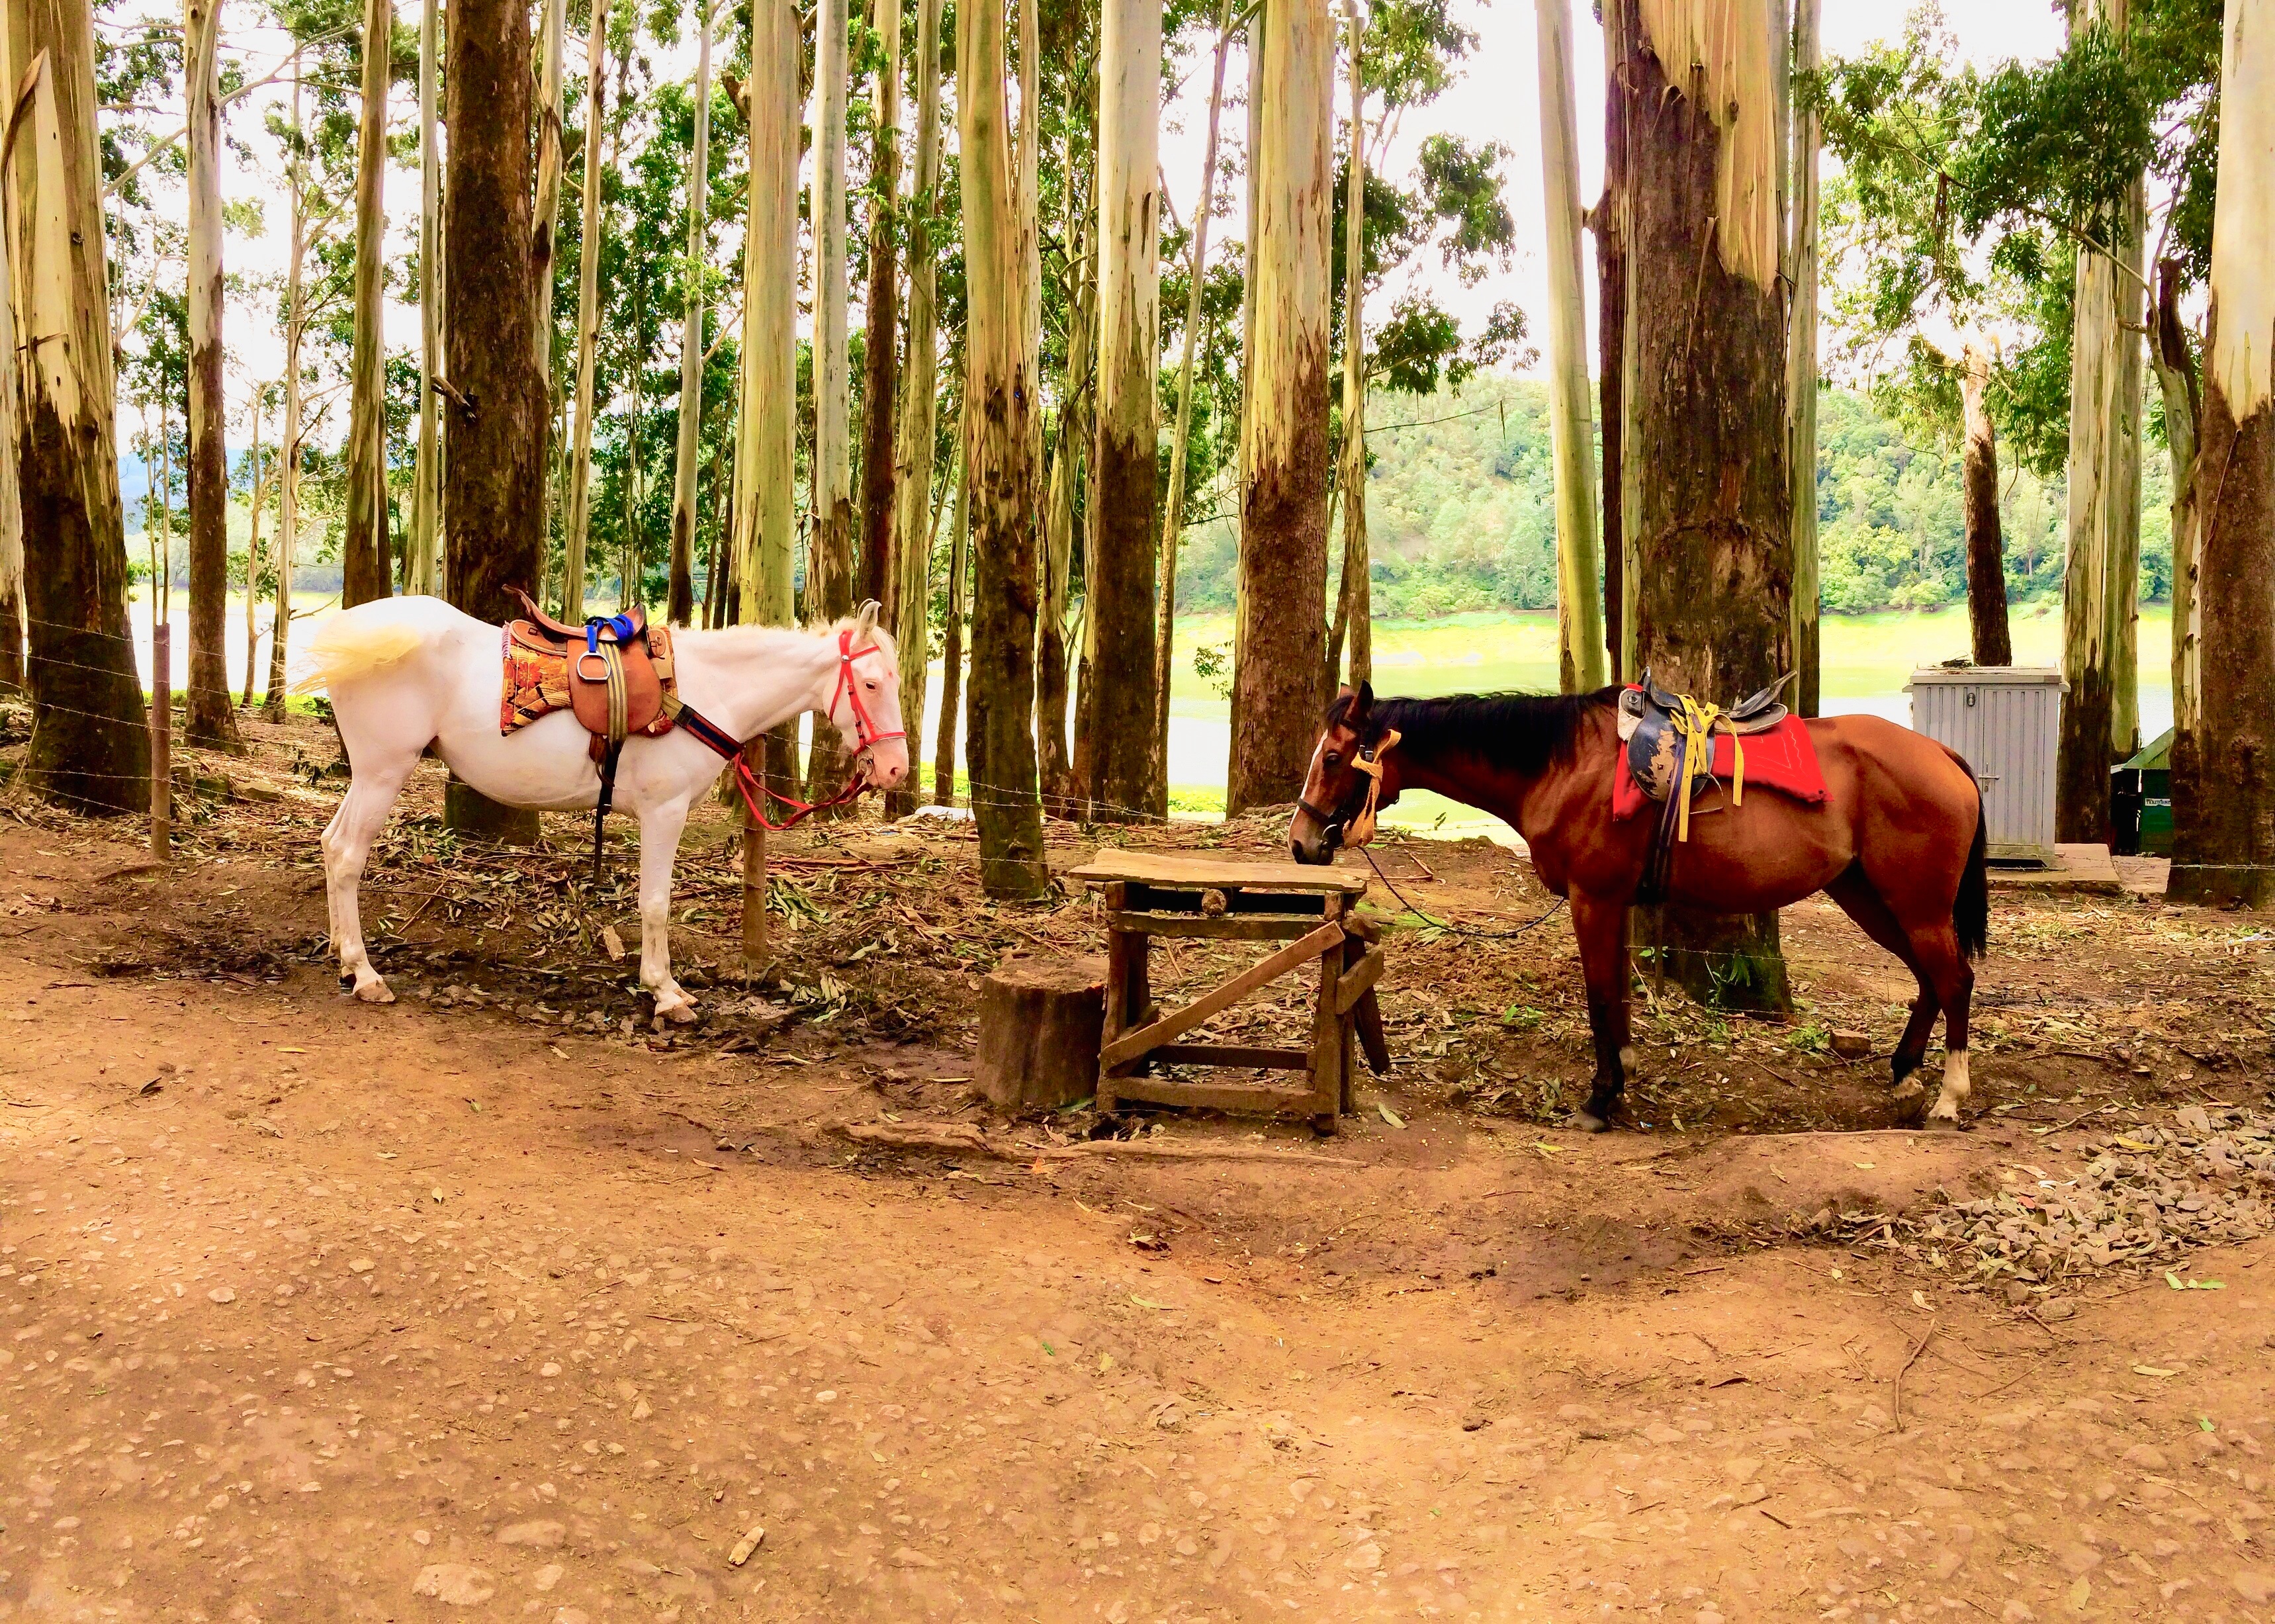
farm, ranch, horse, mare, horse like mammal